Bicol express
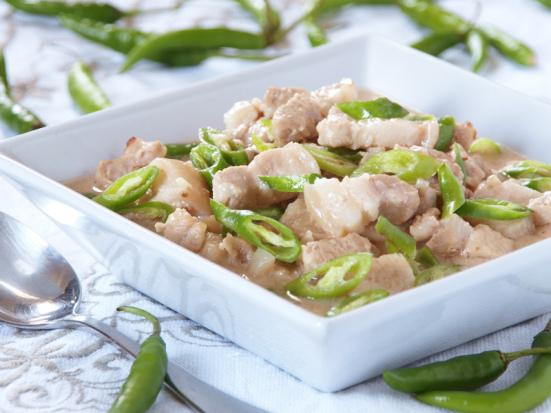
Also known as:
bcl - Central Bikol: Bicol Express
es - Spanish: Bícol exprés
ja - Japanese: ビコール・エクスプレス
jv - Javanese: Bicol cepet saji
tl - Tagalog: Bikol Ekspres
Category: stew (chili pepper, pork stew)
Cuisine: Filipino
Associated cuisines: Filipino
Area: Bicol
Countries: Philippines
Region: South Eastern Asia, , , ,
This dish is a stew made from long chili peppers or small chili peppers, coconut milk/coconut cream, shrimp paste or stockfish, onion, pork, ginger and garlic.